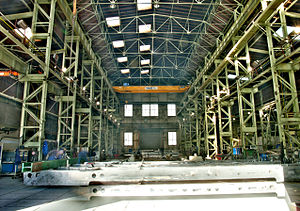
Værft
Skibsbygningshal ved Schichau Seebeck Shipyard GmbH-værftet i Bremerhaven i Tyskland.
Et værft er et sted, hvor der bygges og/eller vedligeholdes skibe og/eller både.